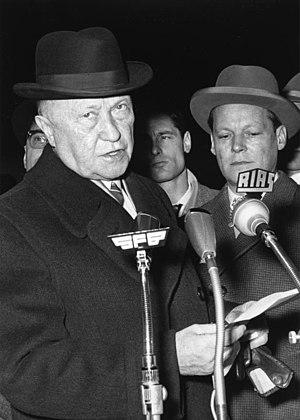
Le homburg est un couvre-chef masculin d'origine allemande popularisé depuis la fin du XIXᵉ siècle.